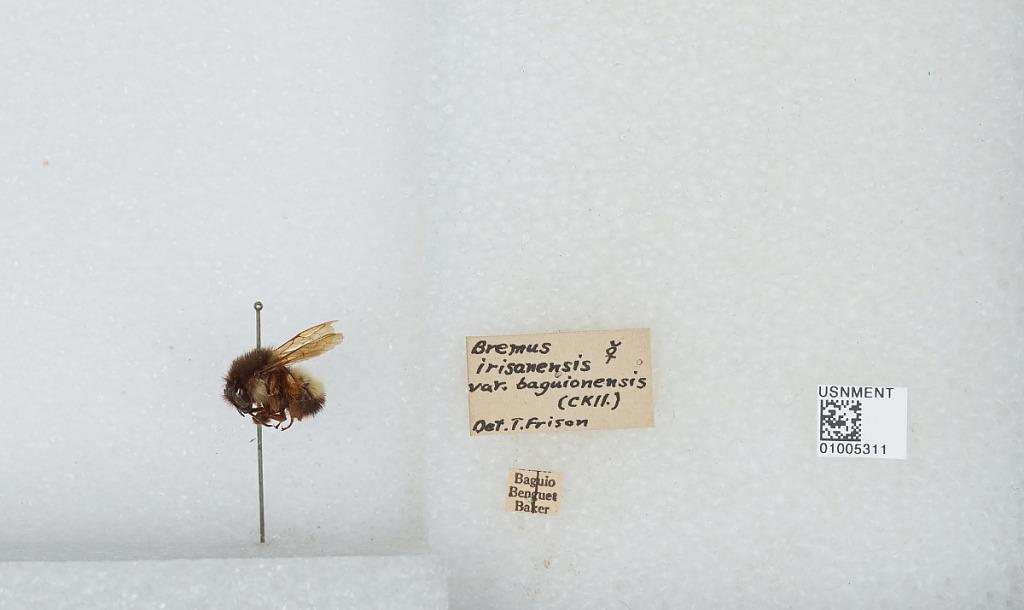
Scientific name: Bombus (Pyrobombus) flavescens Smith
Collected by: Baker
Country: Philippines
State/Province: Benguet
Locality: Baguio
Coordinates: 16.42, 120.6
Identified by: Frison